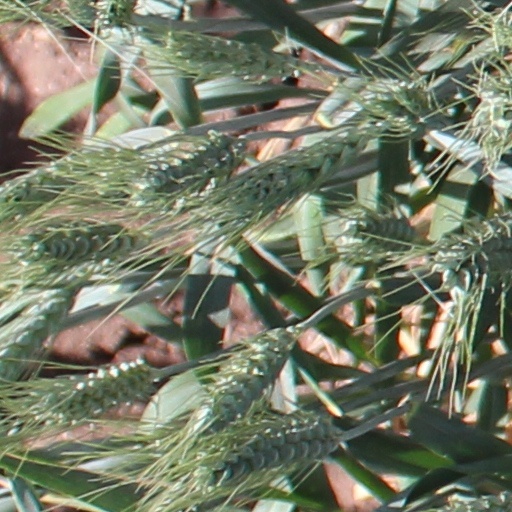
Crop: wheat